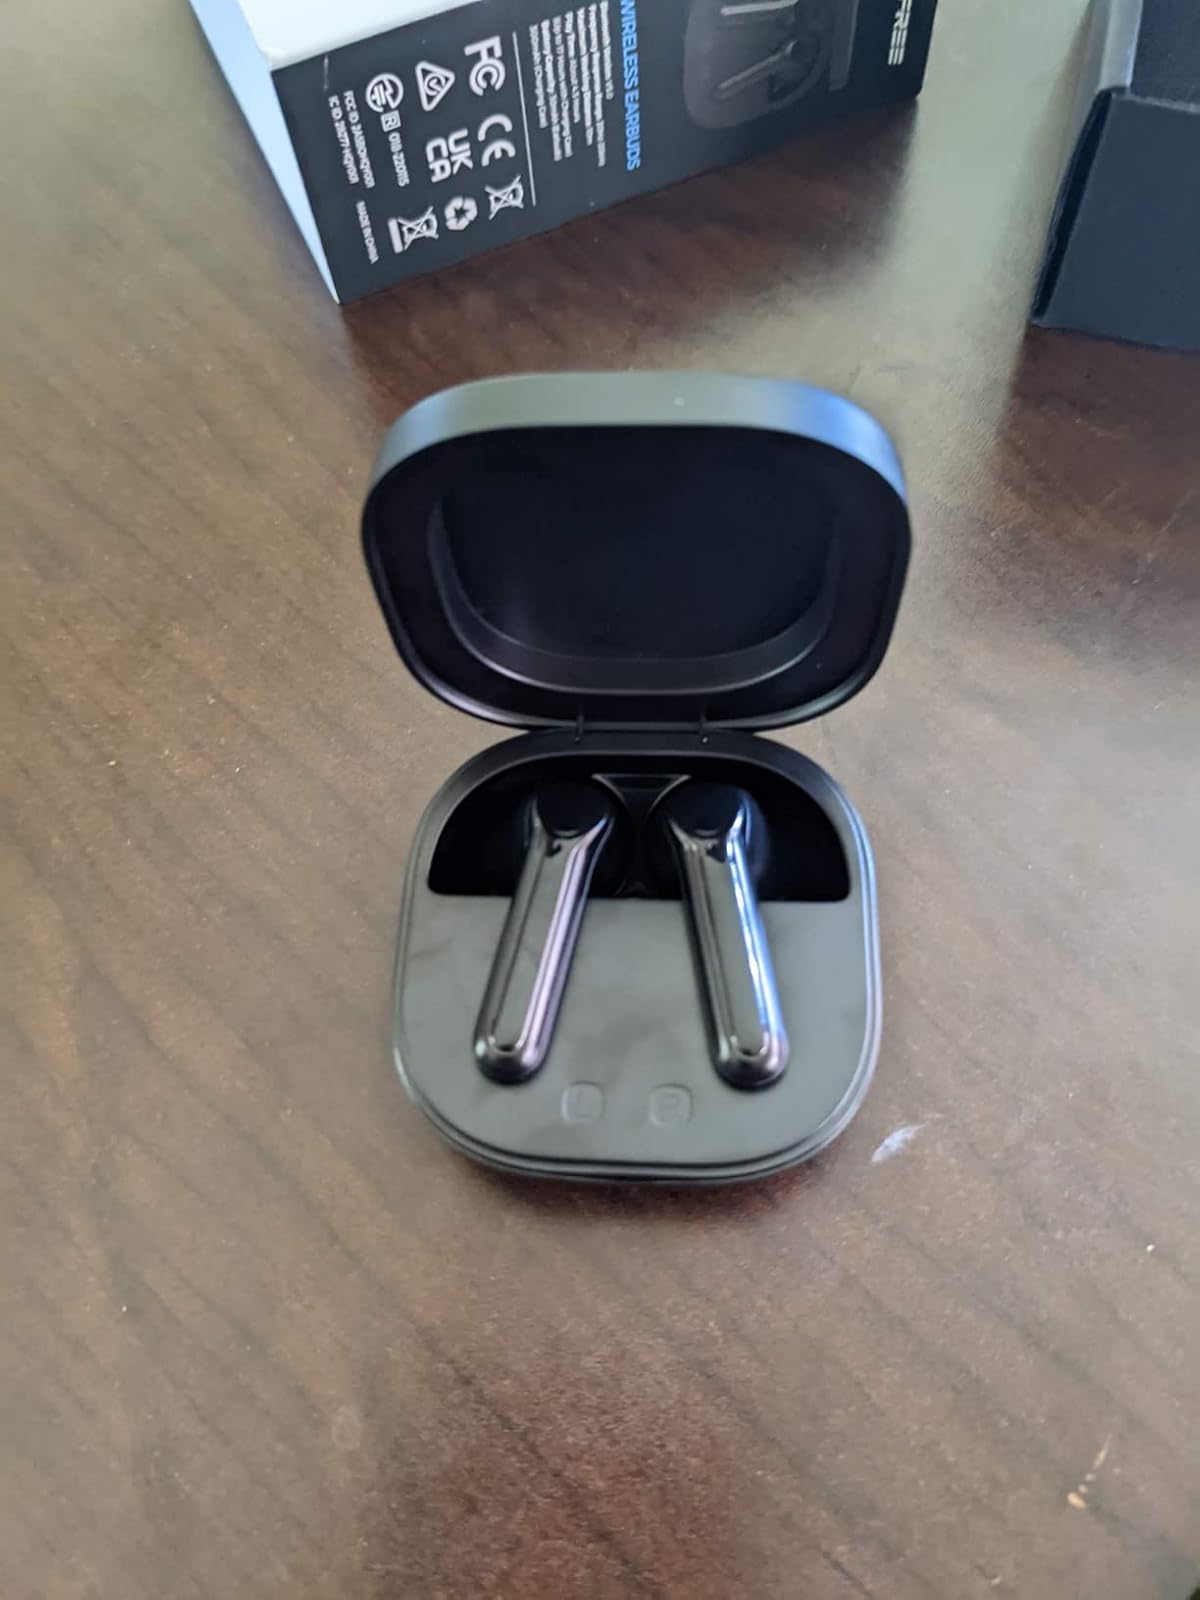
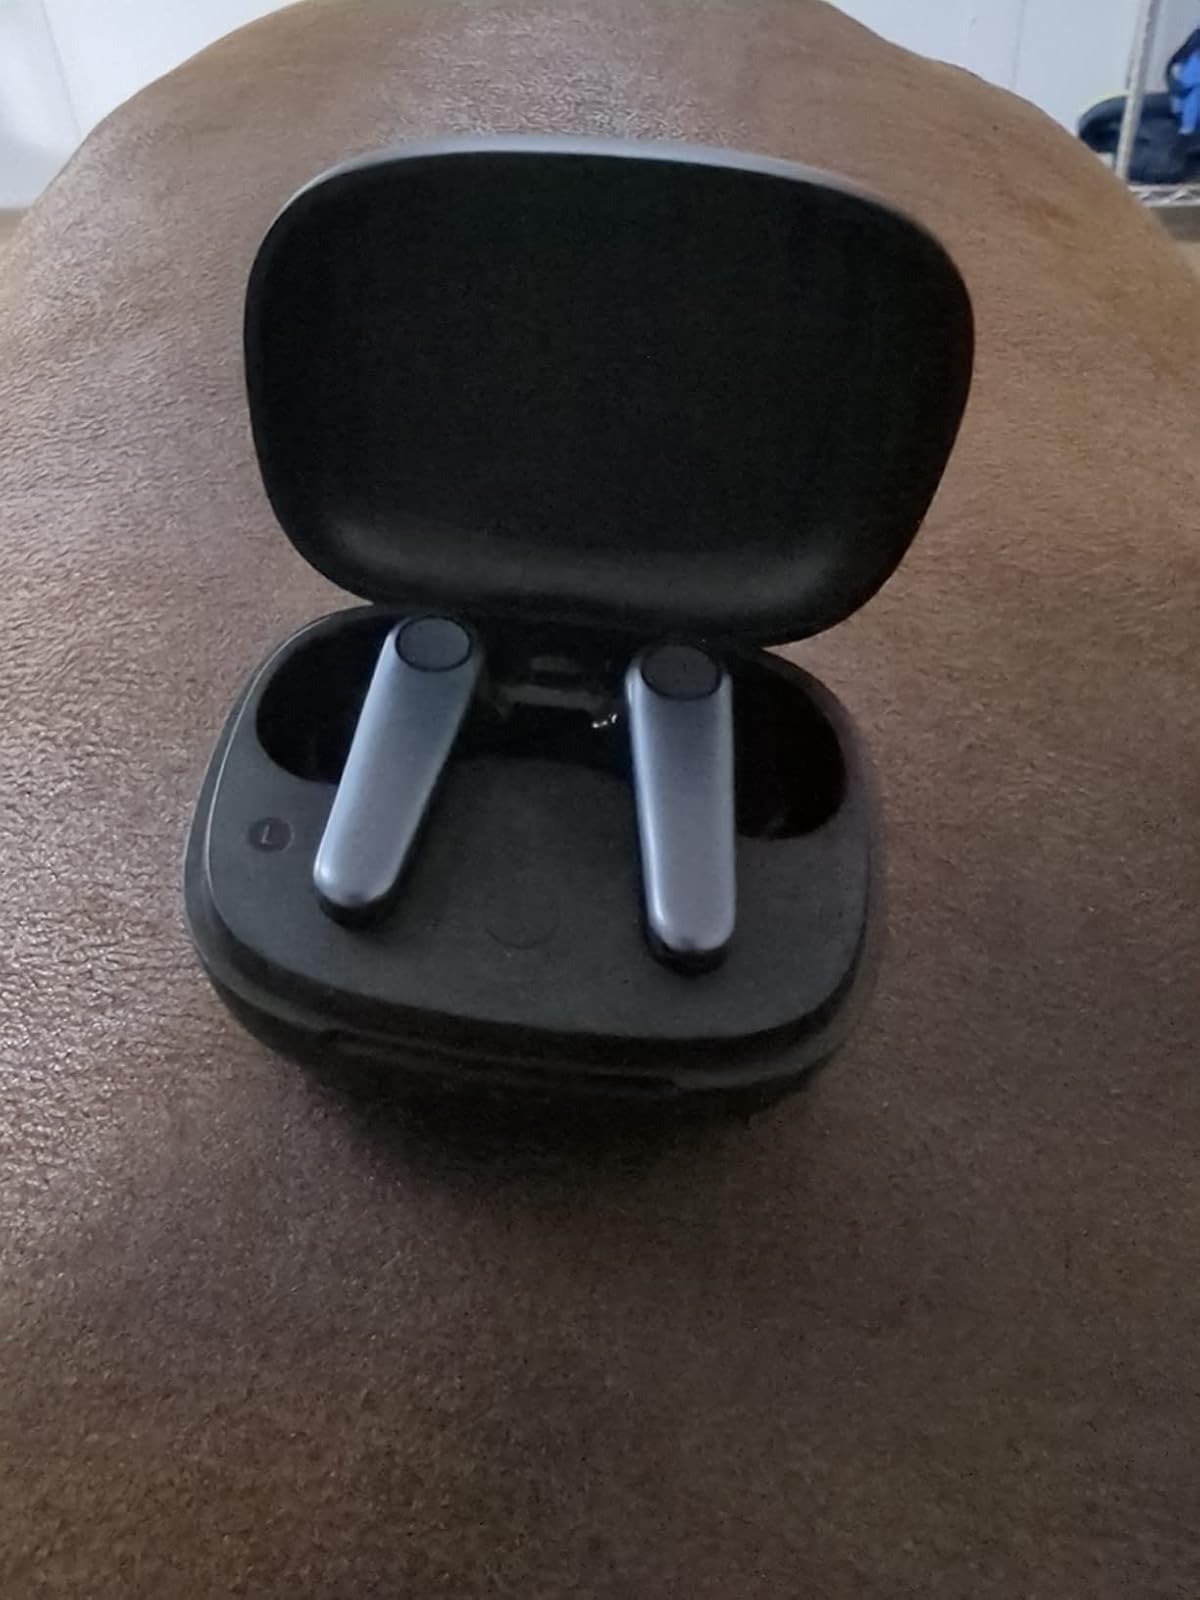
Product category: earbuds
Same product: no